Haas School of Business

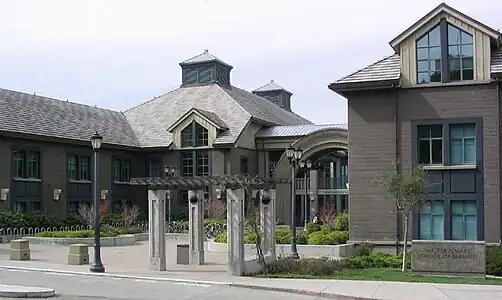
The eastern entrance, across from the California Memorial Stadium

Berkeley Haas was ranked 19th in the "Financial Times Global MBA Ranking" (2024).